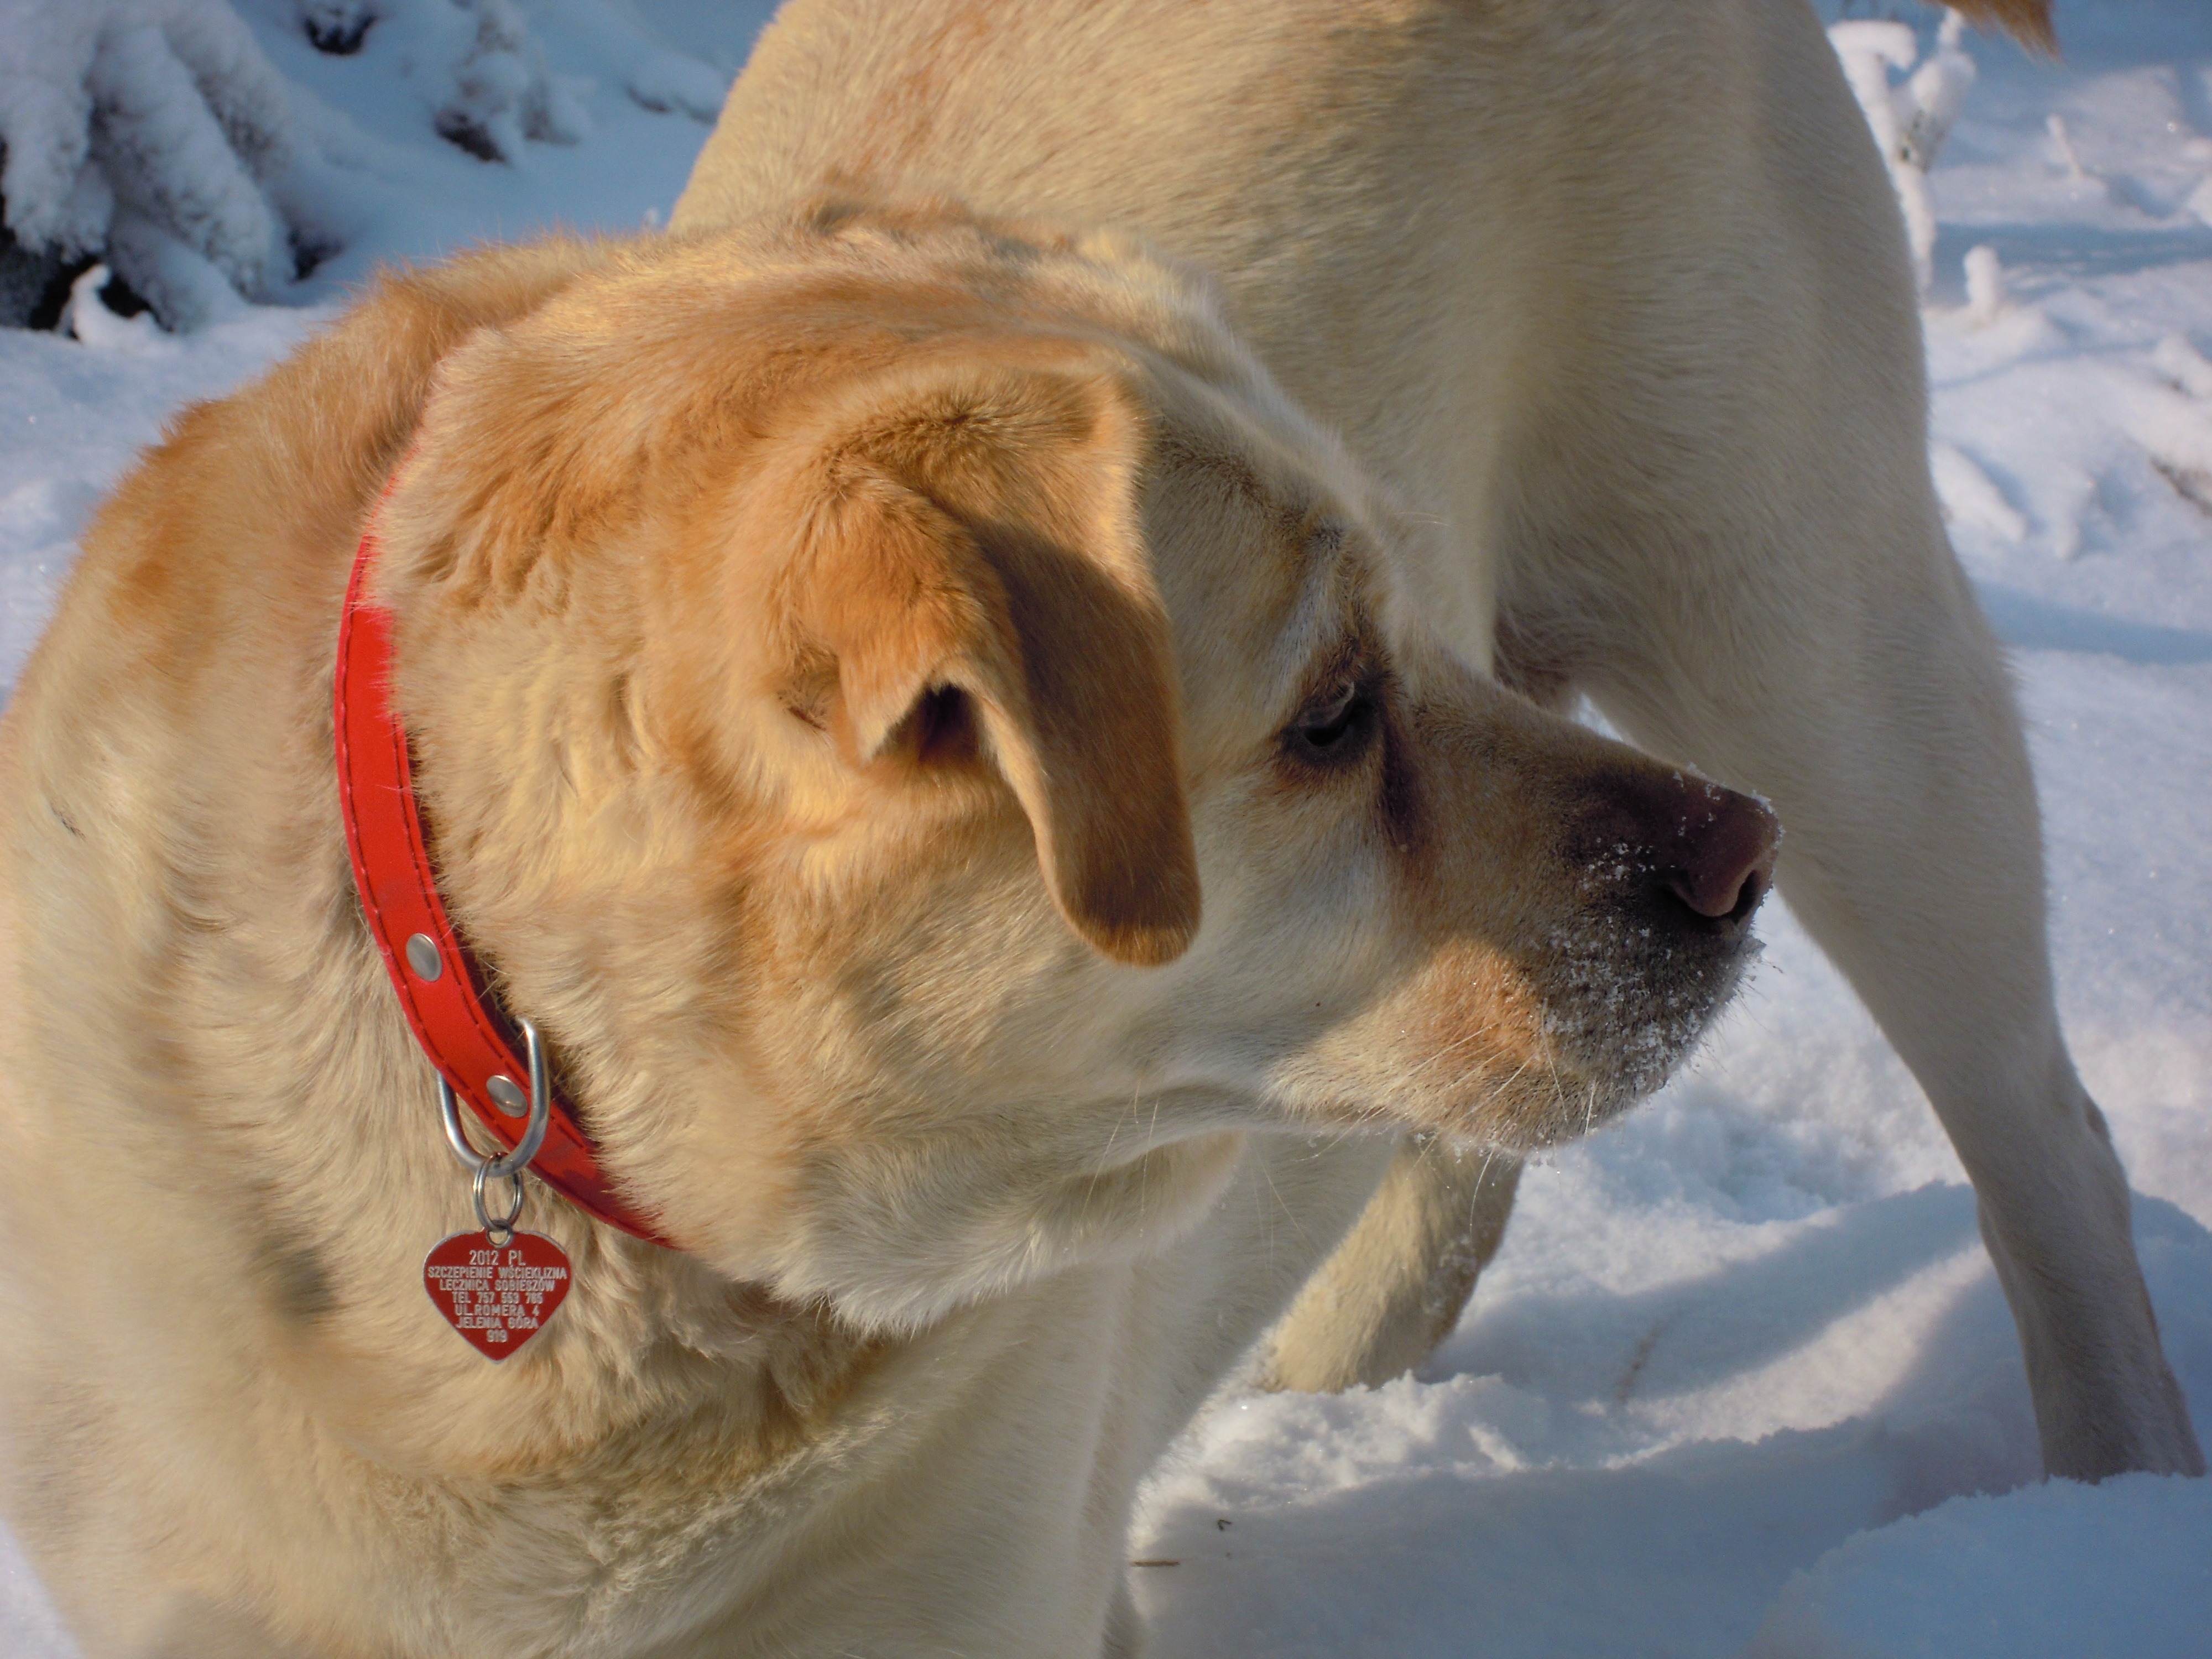
snow, winter, puppy, dog, mammal, nose, golden retriever, vertebrate, labrador retriever, labrador, retriever, street dog, dog like mammal